Command center

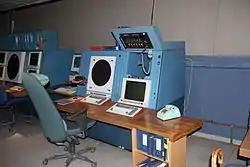
War room at Stevns Fortress used in Denmark during the Cold War

A command center (often called a war room) is any place that is used to provide centralized command for some purpose.